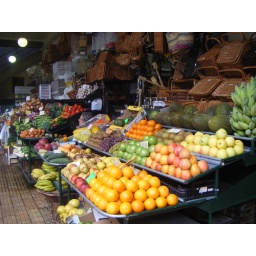
fruit stand in Funchal market